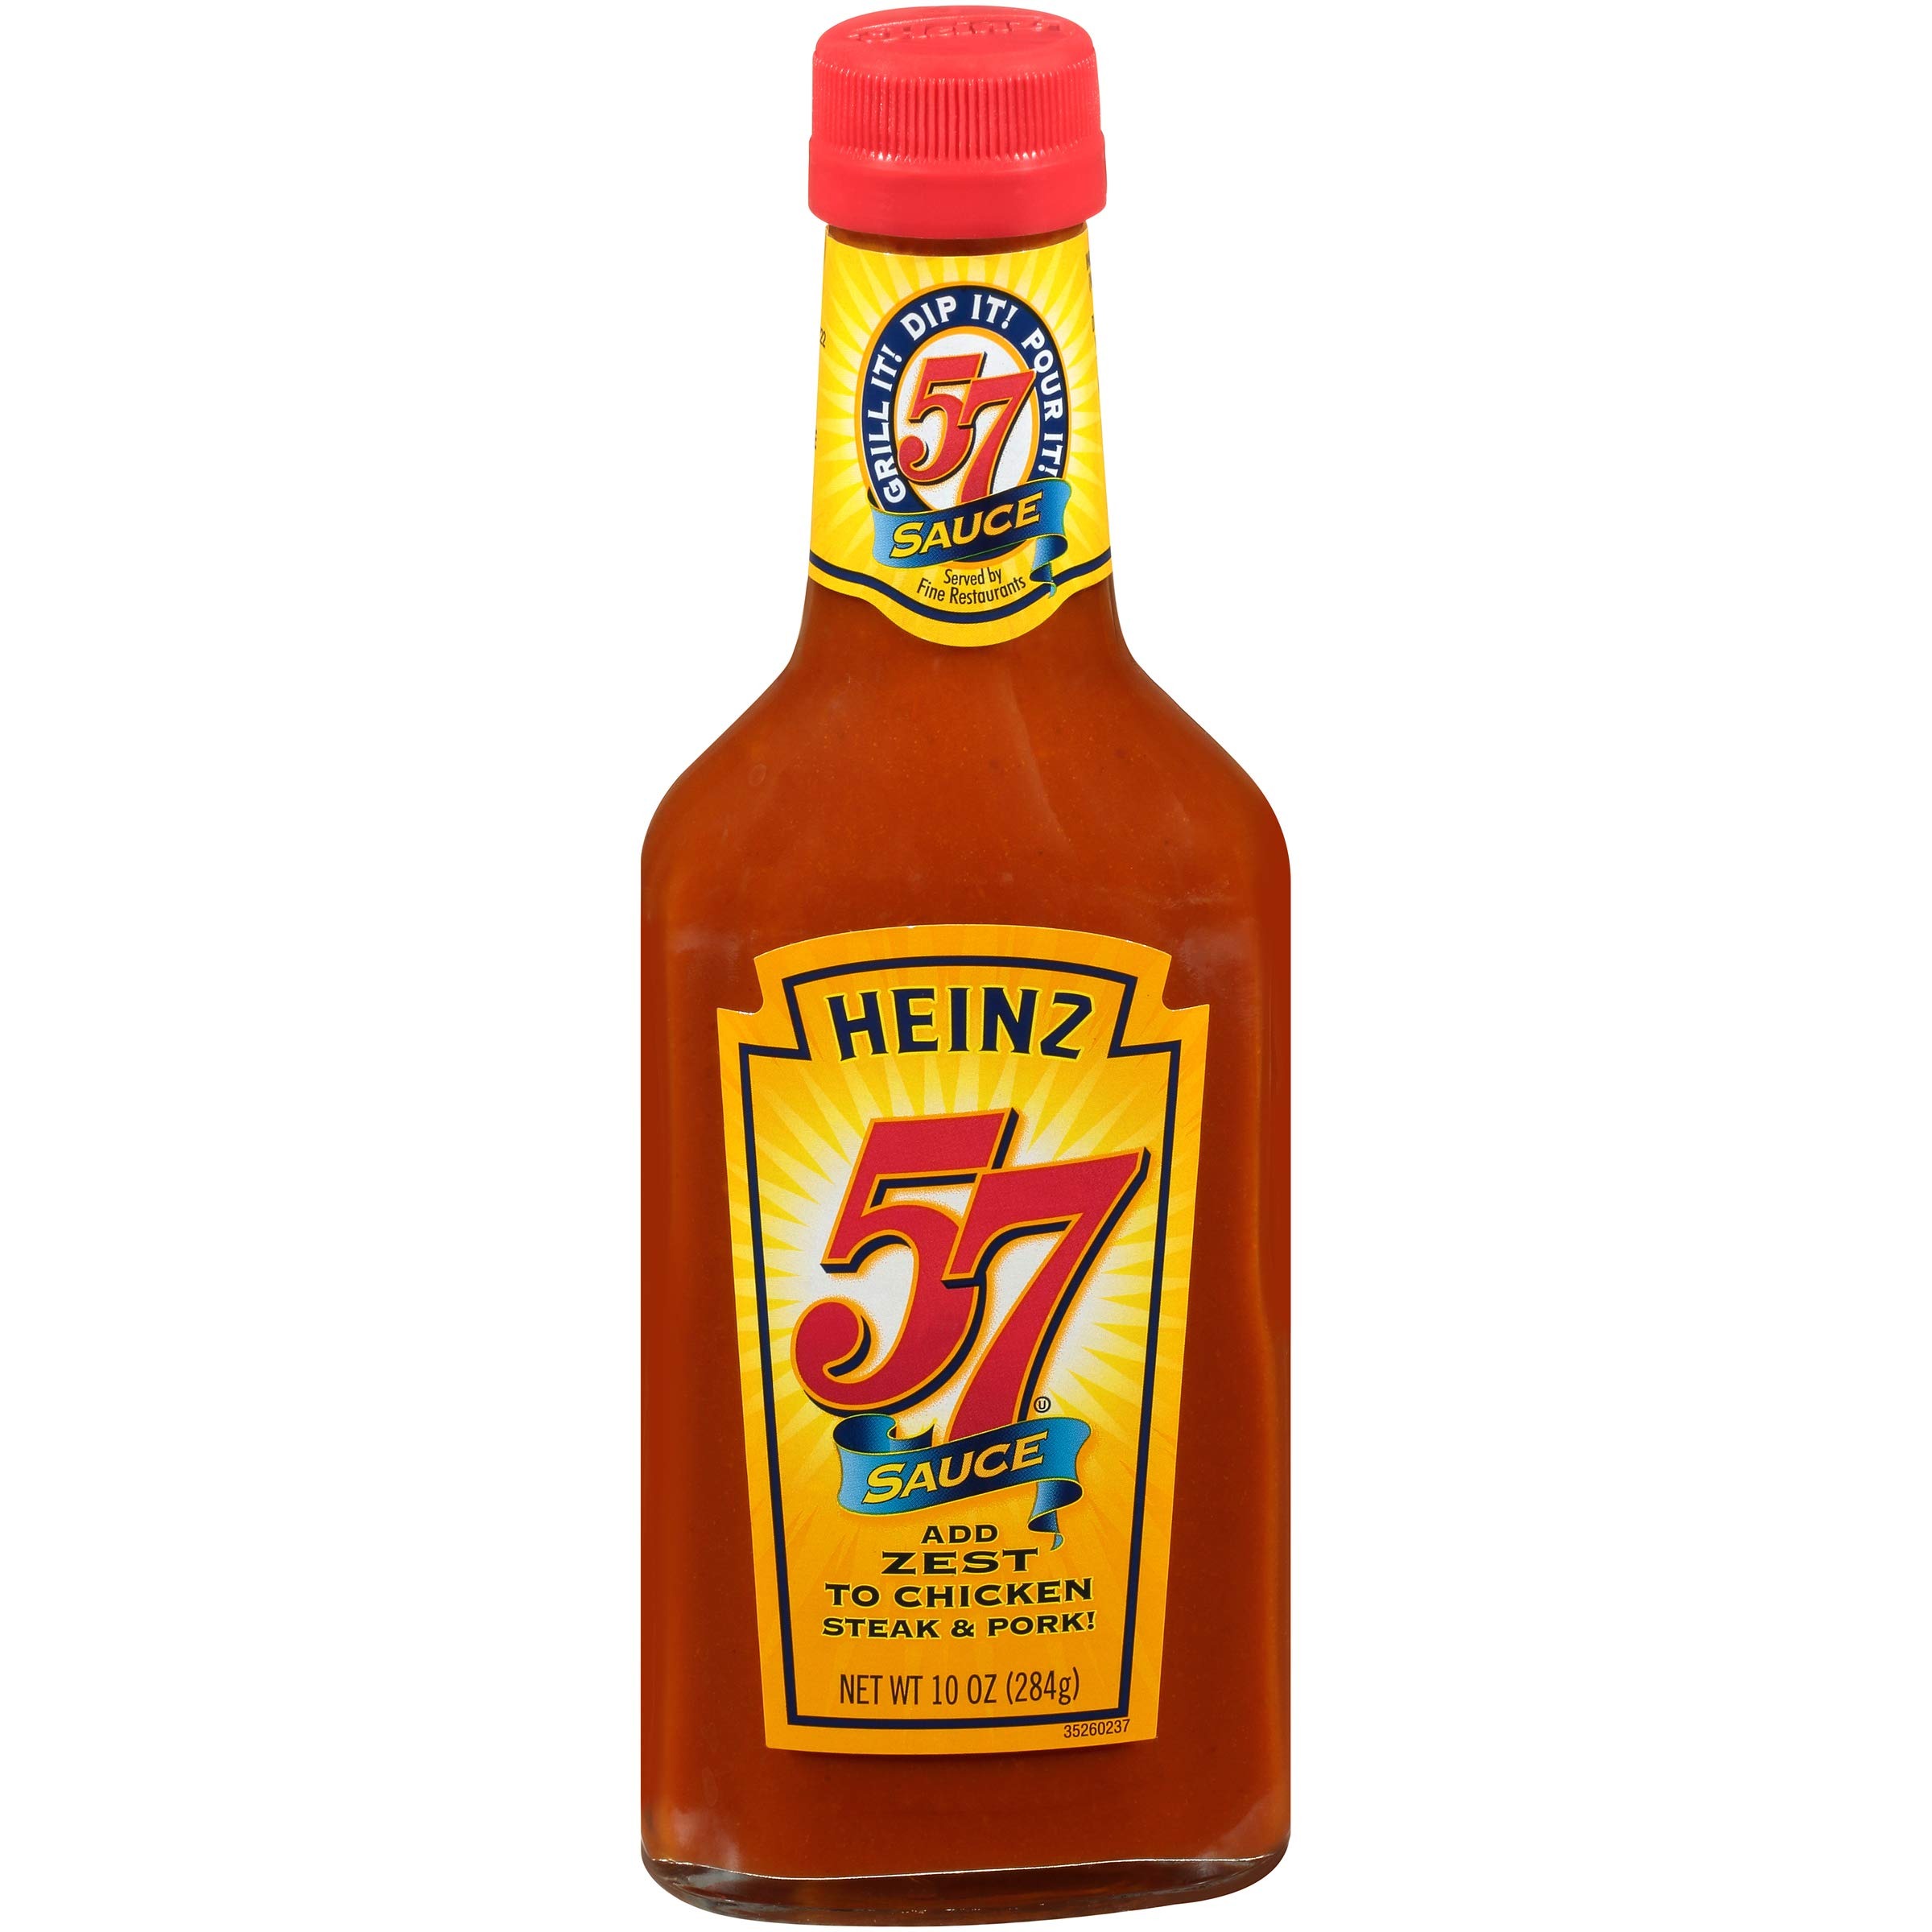
Item Name: Heinz 57 Sauce (10 oz Bottles, Pack of 12)
Bullet Point 1: Twelve 10 oz. bottles of Heinz 57 Sauce
Bullet Point 2: This thick reddish-brown condiment with a unique, tangy flavor has been bringing its zesty taste since 1911
Bullet Point 3: Great flavor to add to any meat dish
Bullet Point 4: Heinz 57 was created in 1911 and originally called ‘Beefsteak Sauce’
Bullet Point 5: Heinz has been bringing premium quality to condiments across different formats and flavors for 150 years, to bring you the best condiments & sauces every time
Value: 12.0
Unit: Count

Price: 6.74